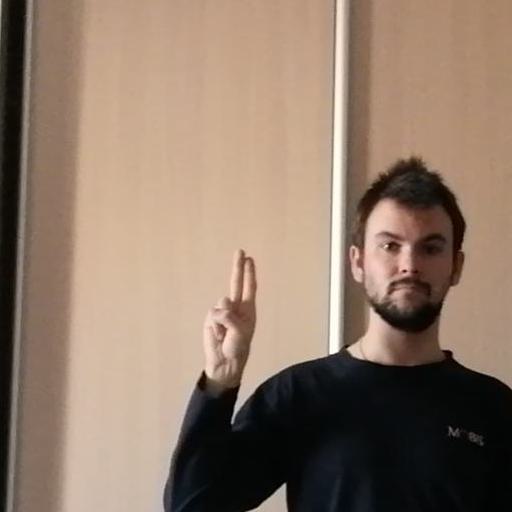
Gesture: two_up